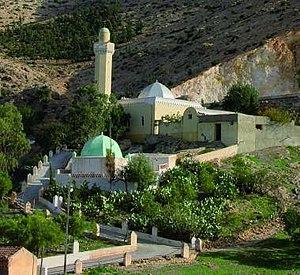
Kalaa est une commune de la wilaya de Relizane en Algérie.
Cet article présente une liste de grandes mosquées historiques d'Algérie, non exhaustive.